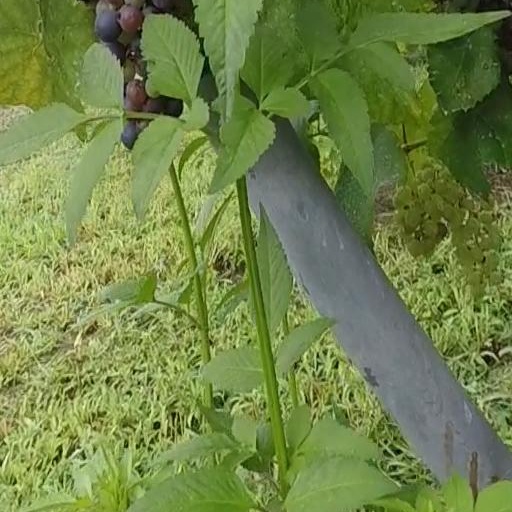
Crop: grape